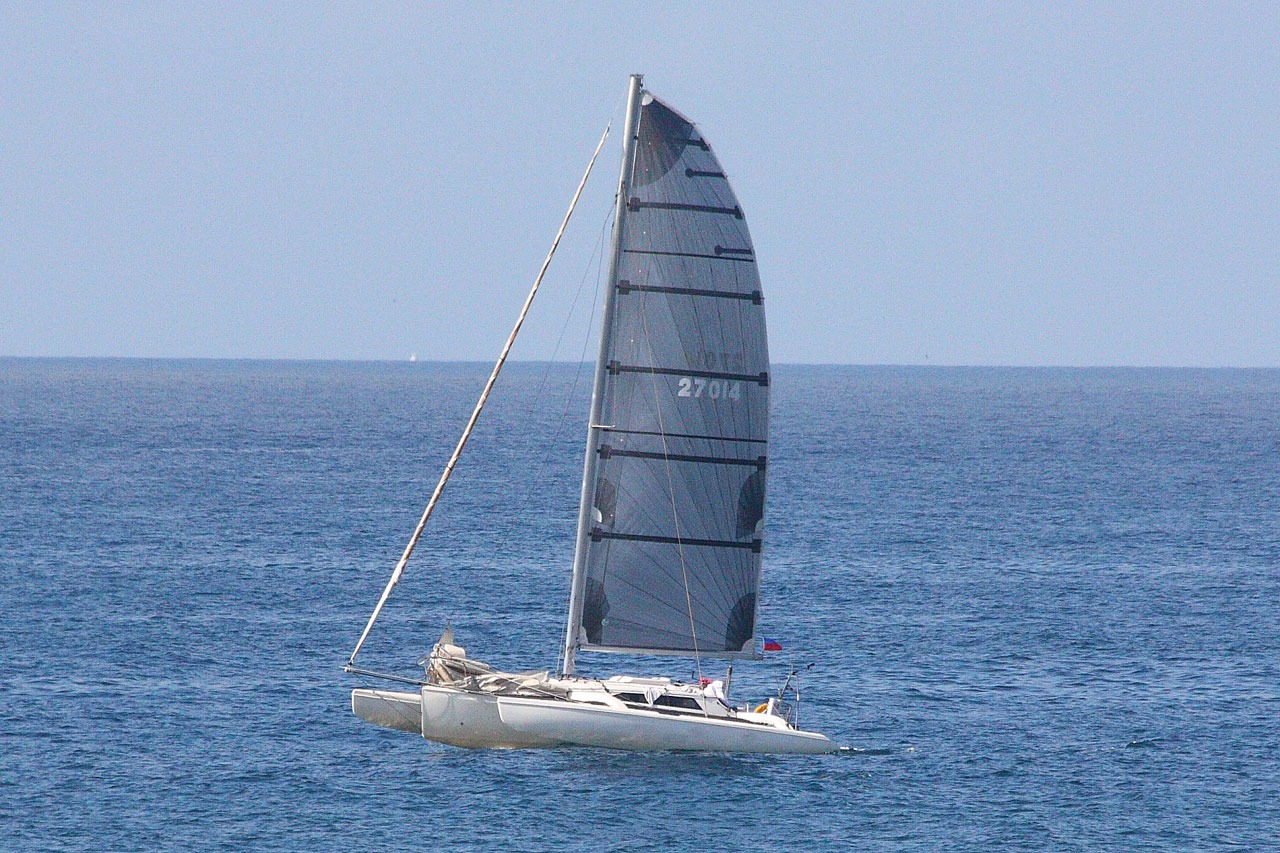
sea, ocean, boat, wind, ship, recreation, vessel, vehicle, mast, sailing, yacht, sailboat, cruise, sail, watercraft, scow, catamaran, sailing ship, yacht racing, skiff, dinghy sailing, keelboat, sailboat racing, lugger